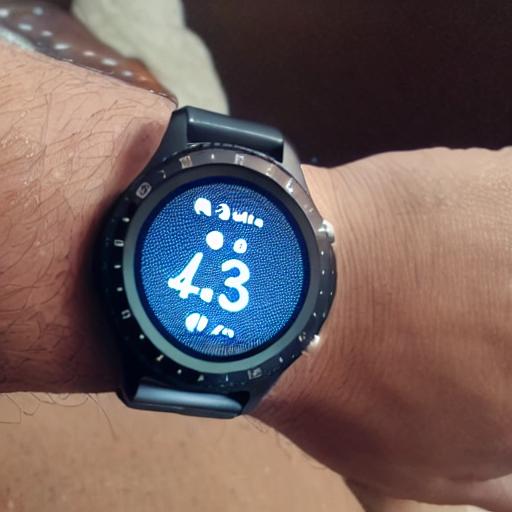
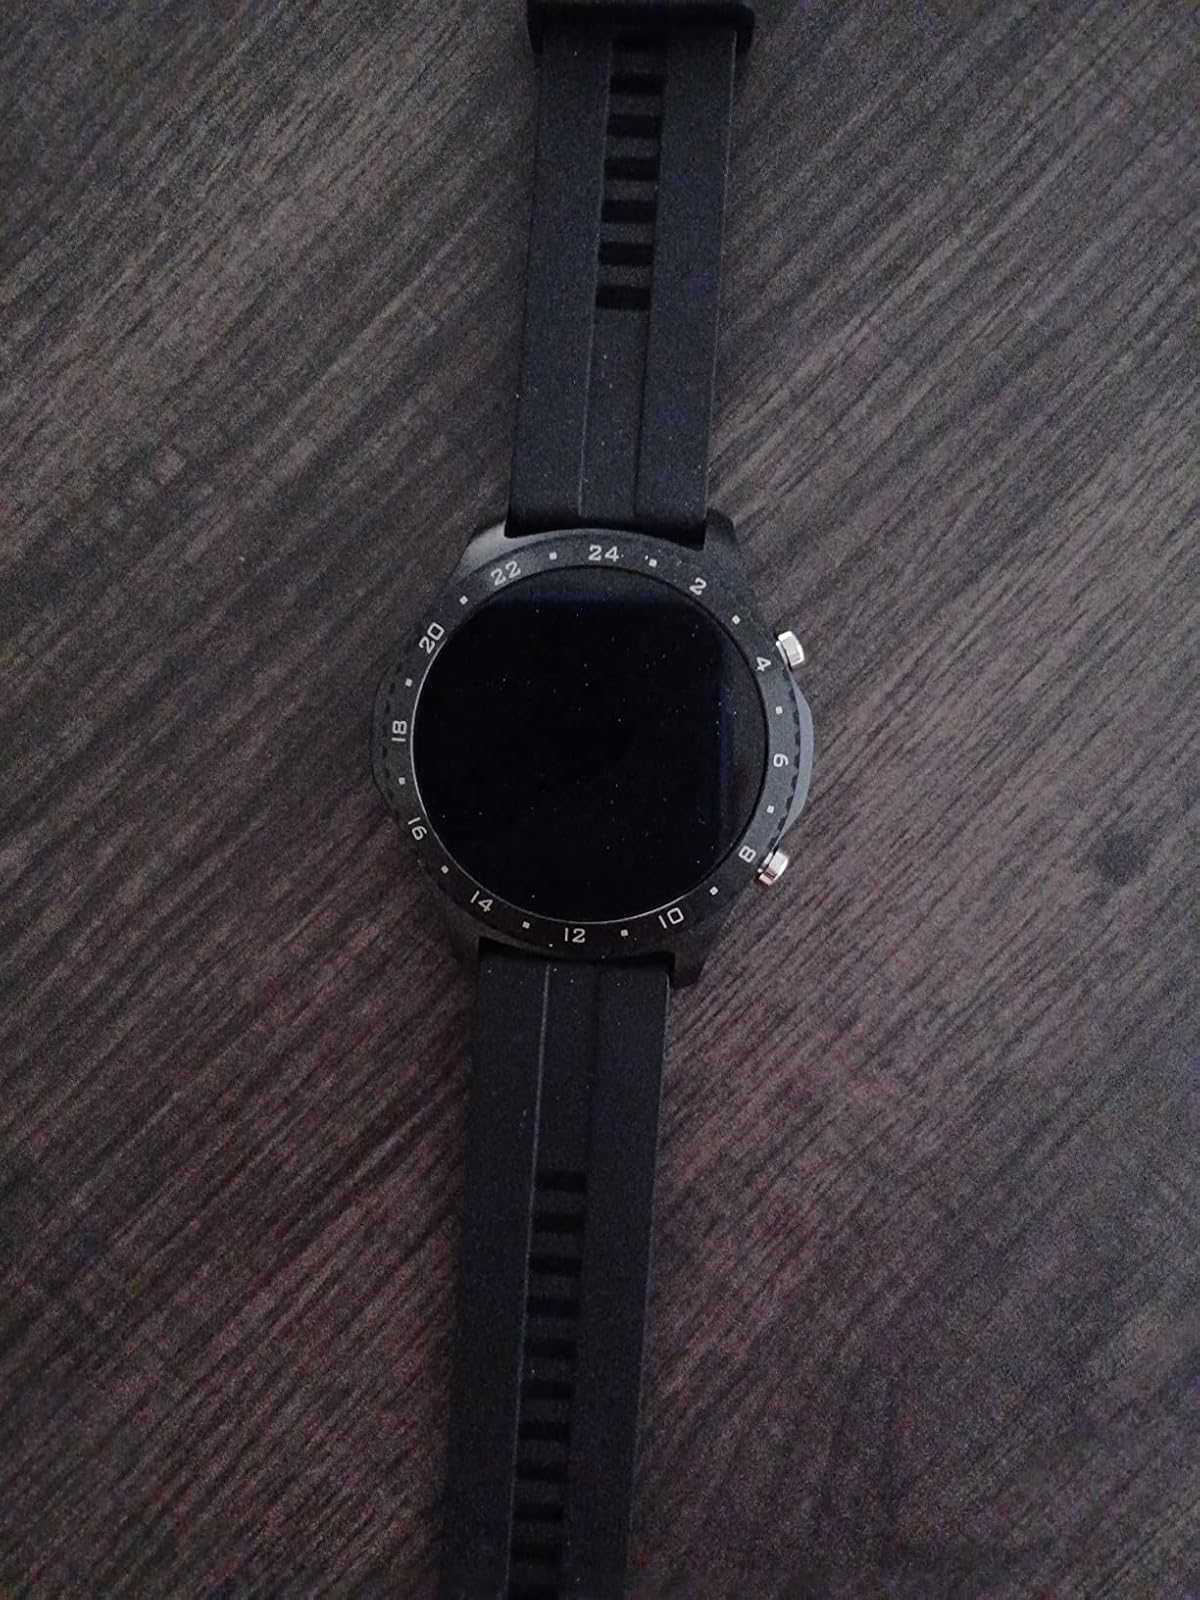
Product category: smartwatch
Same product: no